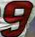
Number: 9